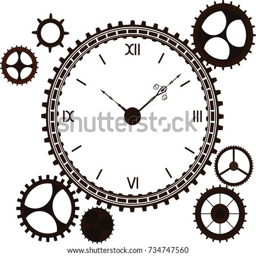
steampunk vintage clock on background with cogs , gears isolated